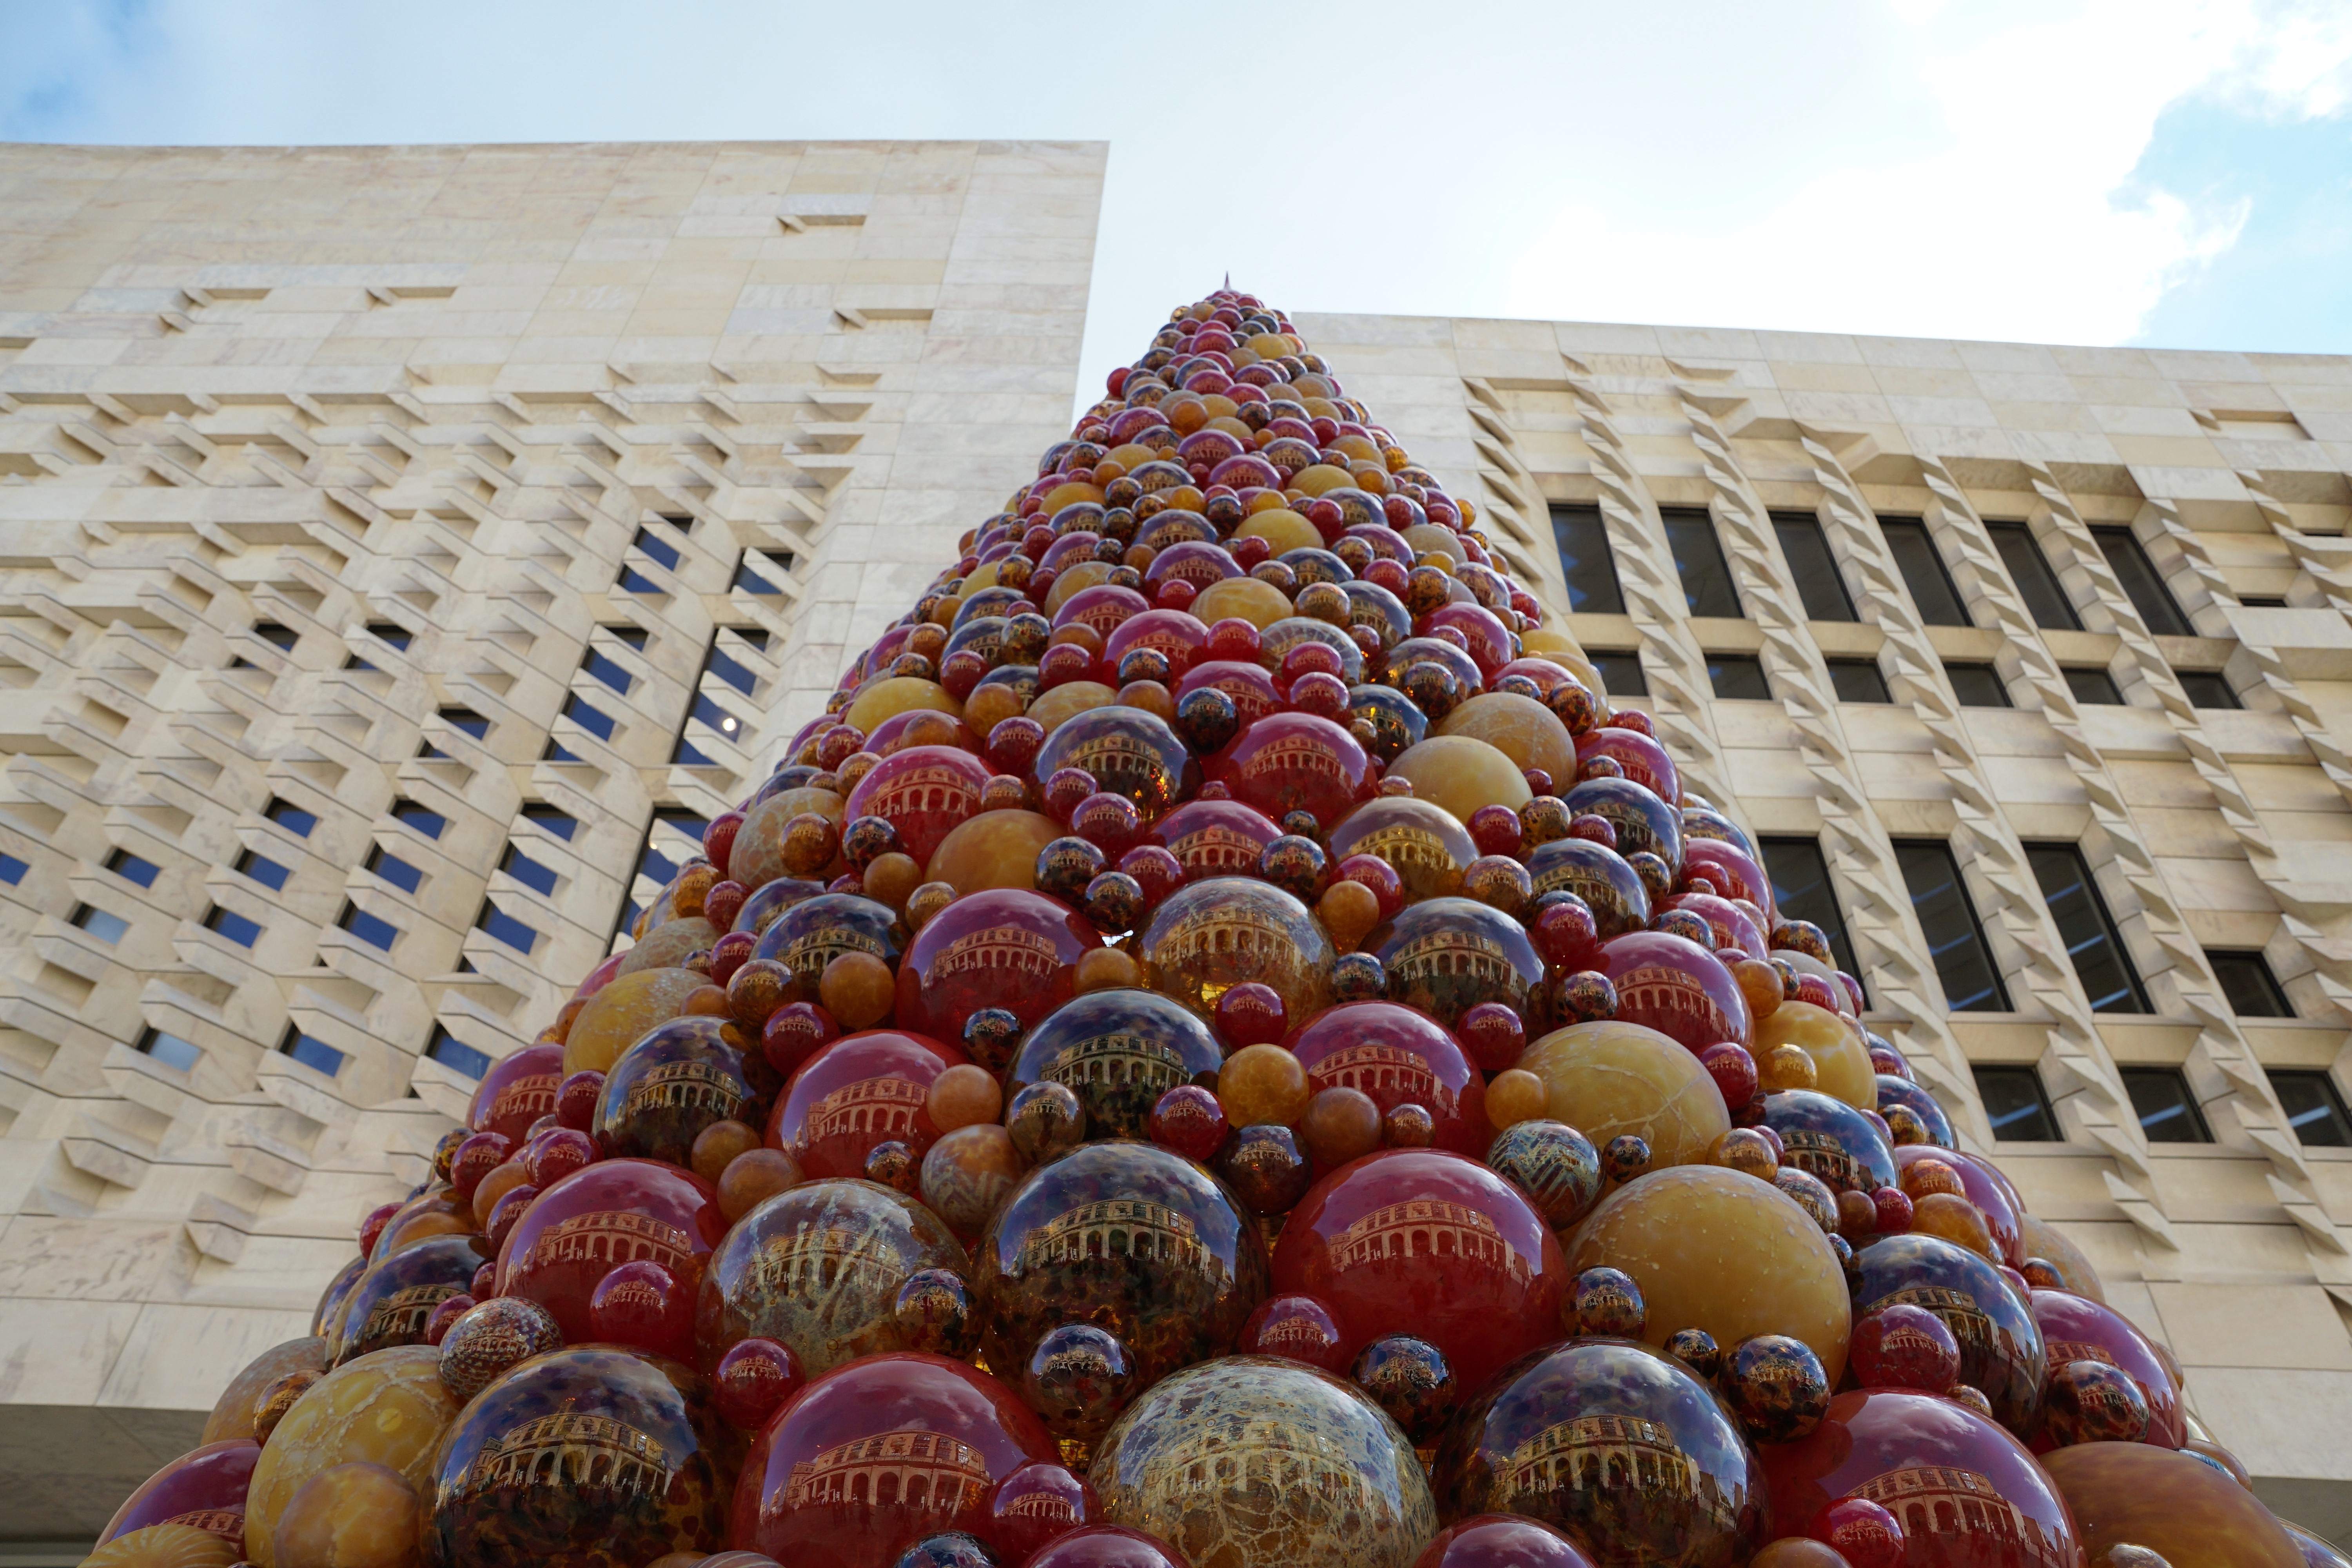
tree, winter, architecture, window, glass, building, home, celebration, orange, pattern, food, mediterranean, red, color, craft, colorful, yellow, christmas, fir, old town, art, festival, ball, malta, valetta, mdina